Samuel John Stone

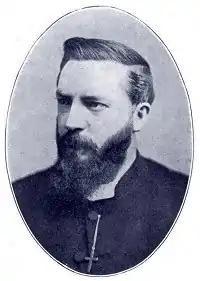
Samuel John Stone

Samuel John Stone (25 April 1839 – 19 November 1900) was an English poet, hymnodist, and a priest in the Church of England.